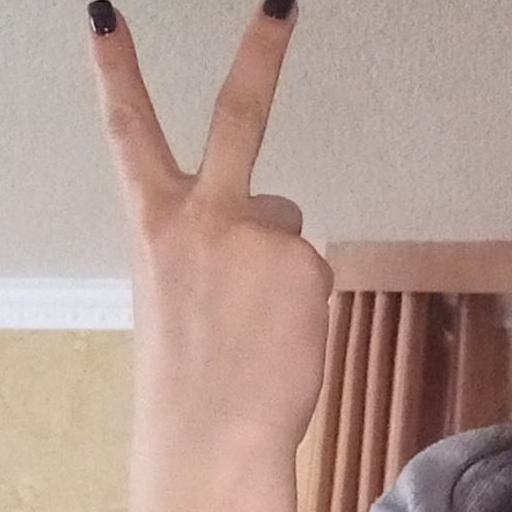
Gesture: peace_inverted